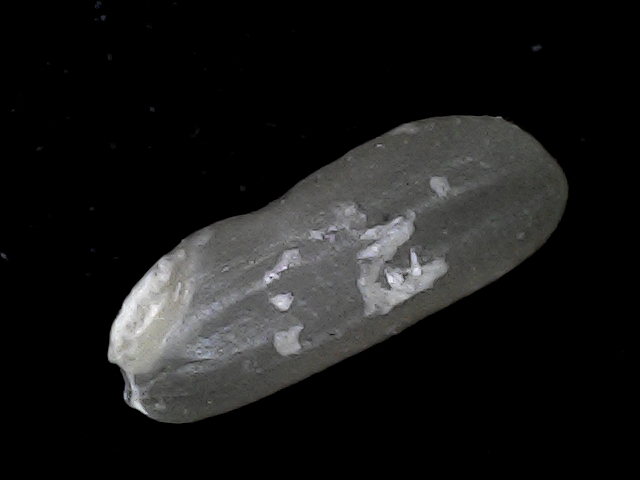
Rice variety: BD79